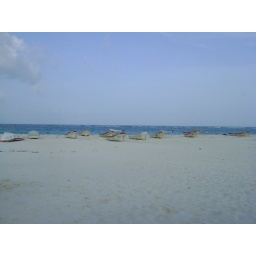
Quiet and colourful boats sleeping by the sea